Boukoleon Palace

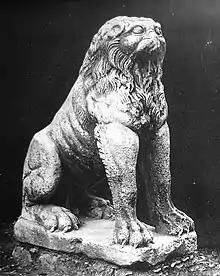
One of the stone lions at the entrance to the Bucoleon harbour, today at the Istanbul Archaeological Museums.

The area was initially called Hormisdas after the Sasanian Persian prince Hormizd. The name Bucoleon was probably attributed after the end of the 6th century under Justinian I, when the small harbour in front of the palace, which is now filled, was constructed. According to tradition, a statue featuring a bull and a lion stood there, giving the port its name (βοῦς and λέων are Greek for "bull" and "lion" respectively). The palace is accordingly also called the "House of Hormisdas" and "House of Justinian".